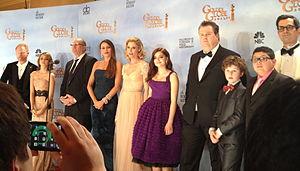
Julie Bowen est une actrice américaine née le 3 mars 1970 à Baltimore dans le Maryland aux États-Unis.
Modern Family, ou Famille moderne au Québec, est une série télévisée américaine en 250 épisodes de 22 minutes créée par Christopher Lloyd II et Steven Levitan, et diffusée entre le 23 septembre 2009 et le 8 avril 2020 sur le réseau ABC et en simultané au Canada sur Citytv puis sur le réseau Global pour la onzième saison. Elle a le format de documentaire parodique dans lequel les personnages regardent parfois la caméra, brisant le quatrième mur, et les événements sont décrits lorsqu’ils se déroulent par les personnages à leur façon après montage. Sa filiation avec la série française Fais pas ci, fais pas ça est sujette à controverse, les producteurs de cette dernière affirmant avoir eu la primeur de l'idée.